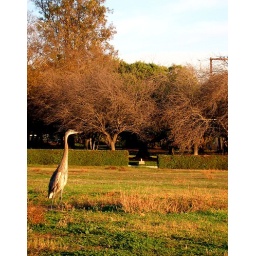
A blue heron standing in the field outside of Mission San Luis Rey.